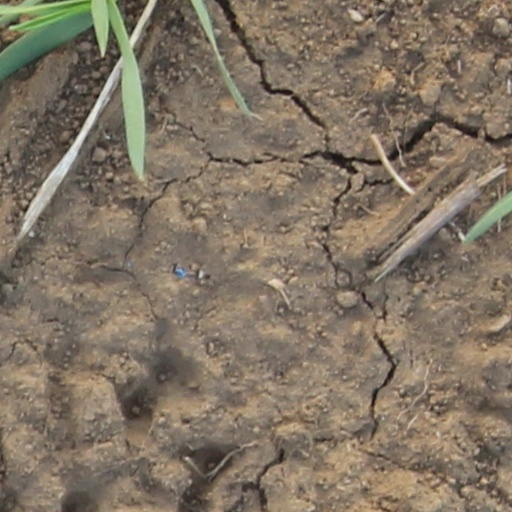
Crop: wheat